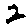
Label: 2